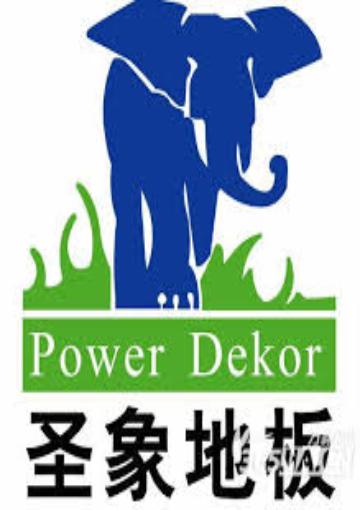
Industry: Necessities